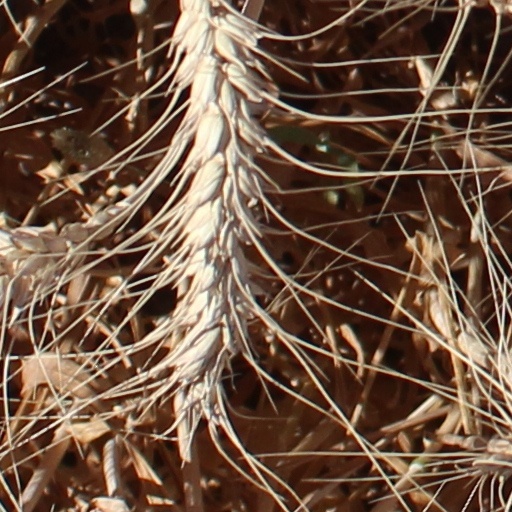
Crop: wheat